Answer in natural language. Which point is closer to the camera taking this photo, point A  or point B? Choose between the following options: A or B
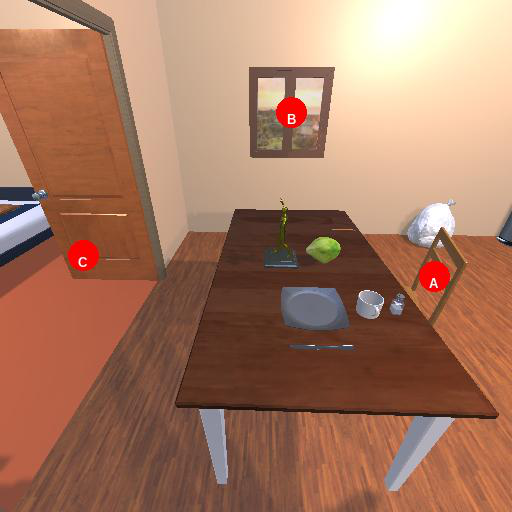
<answer>A</answer>